Karla Sofen

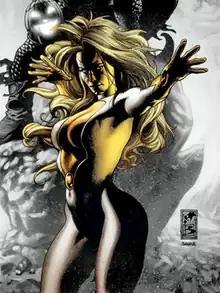
Karla Sofen as Moonstone. Art by Simone Bianchi.

Dr. Karla Sofen (also known as Moonstone, Meteorite, and Ms. Marvel) is a character appearing in American comic books published by Marvel Comics. She first appeared in "Captain America" #192 (December 1975), created by writer Marv Wolfman and artist Frank Robbins.